Aix, Corrèze

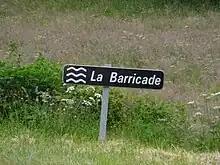
The Barricade stream at route D1089

The commune is covered by numerous streams including the Dozanne, the Sarsonne, the Dognon, the Jaloustre, the Barricade, and many others. Most of these flow into the Chavanon river which forms the border between the Correze and Puy-de-Dome departments in the south-east.